Michael Mariano

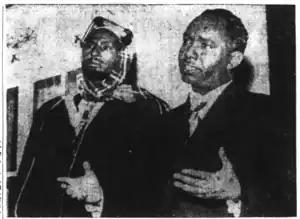
Michael Mariano (right) with Sultan Bihi Mumin from the Ogaden Clan at the 2nd Delegation in New York 1955

In the year 1955, Mariano was a member of a 4 delegation team of politicians and Sultans to London, United Kingdom. Their goal was to petition and pressure the British Government in returning lost treaty territory known as the 'Haud Reserve Area' ceded to Ethiopian Empire during the Anglo Ethiopian treaty of 1954. The National United Front was a division of the Somali National League that was specially tasked for this purpose and Mariano a founding figure was nominated as vice president of the party.